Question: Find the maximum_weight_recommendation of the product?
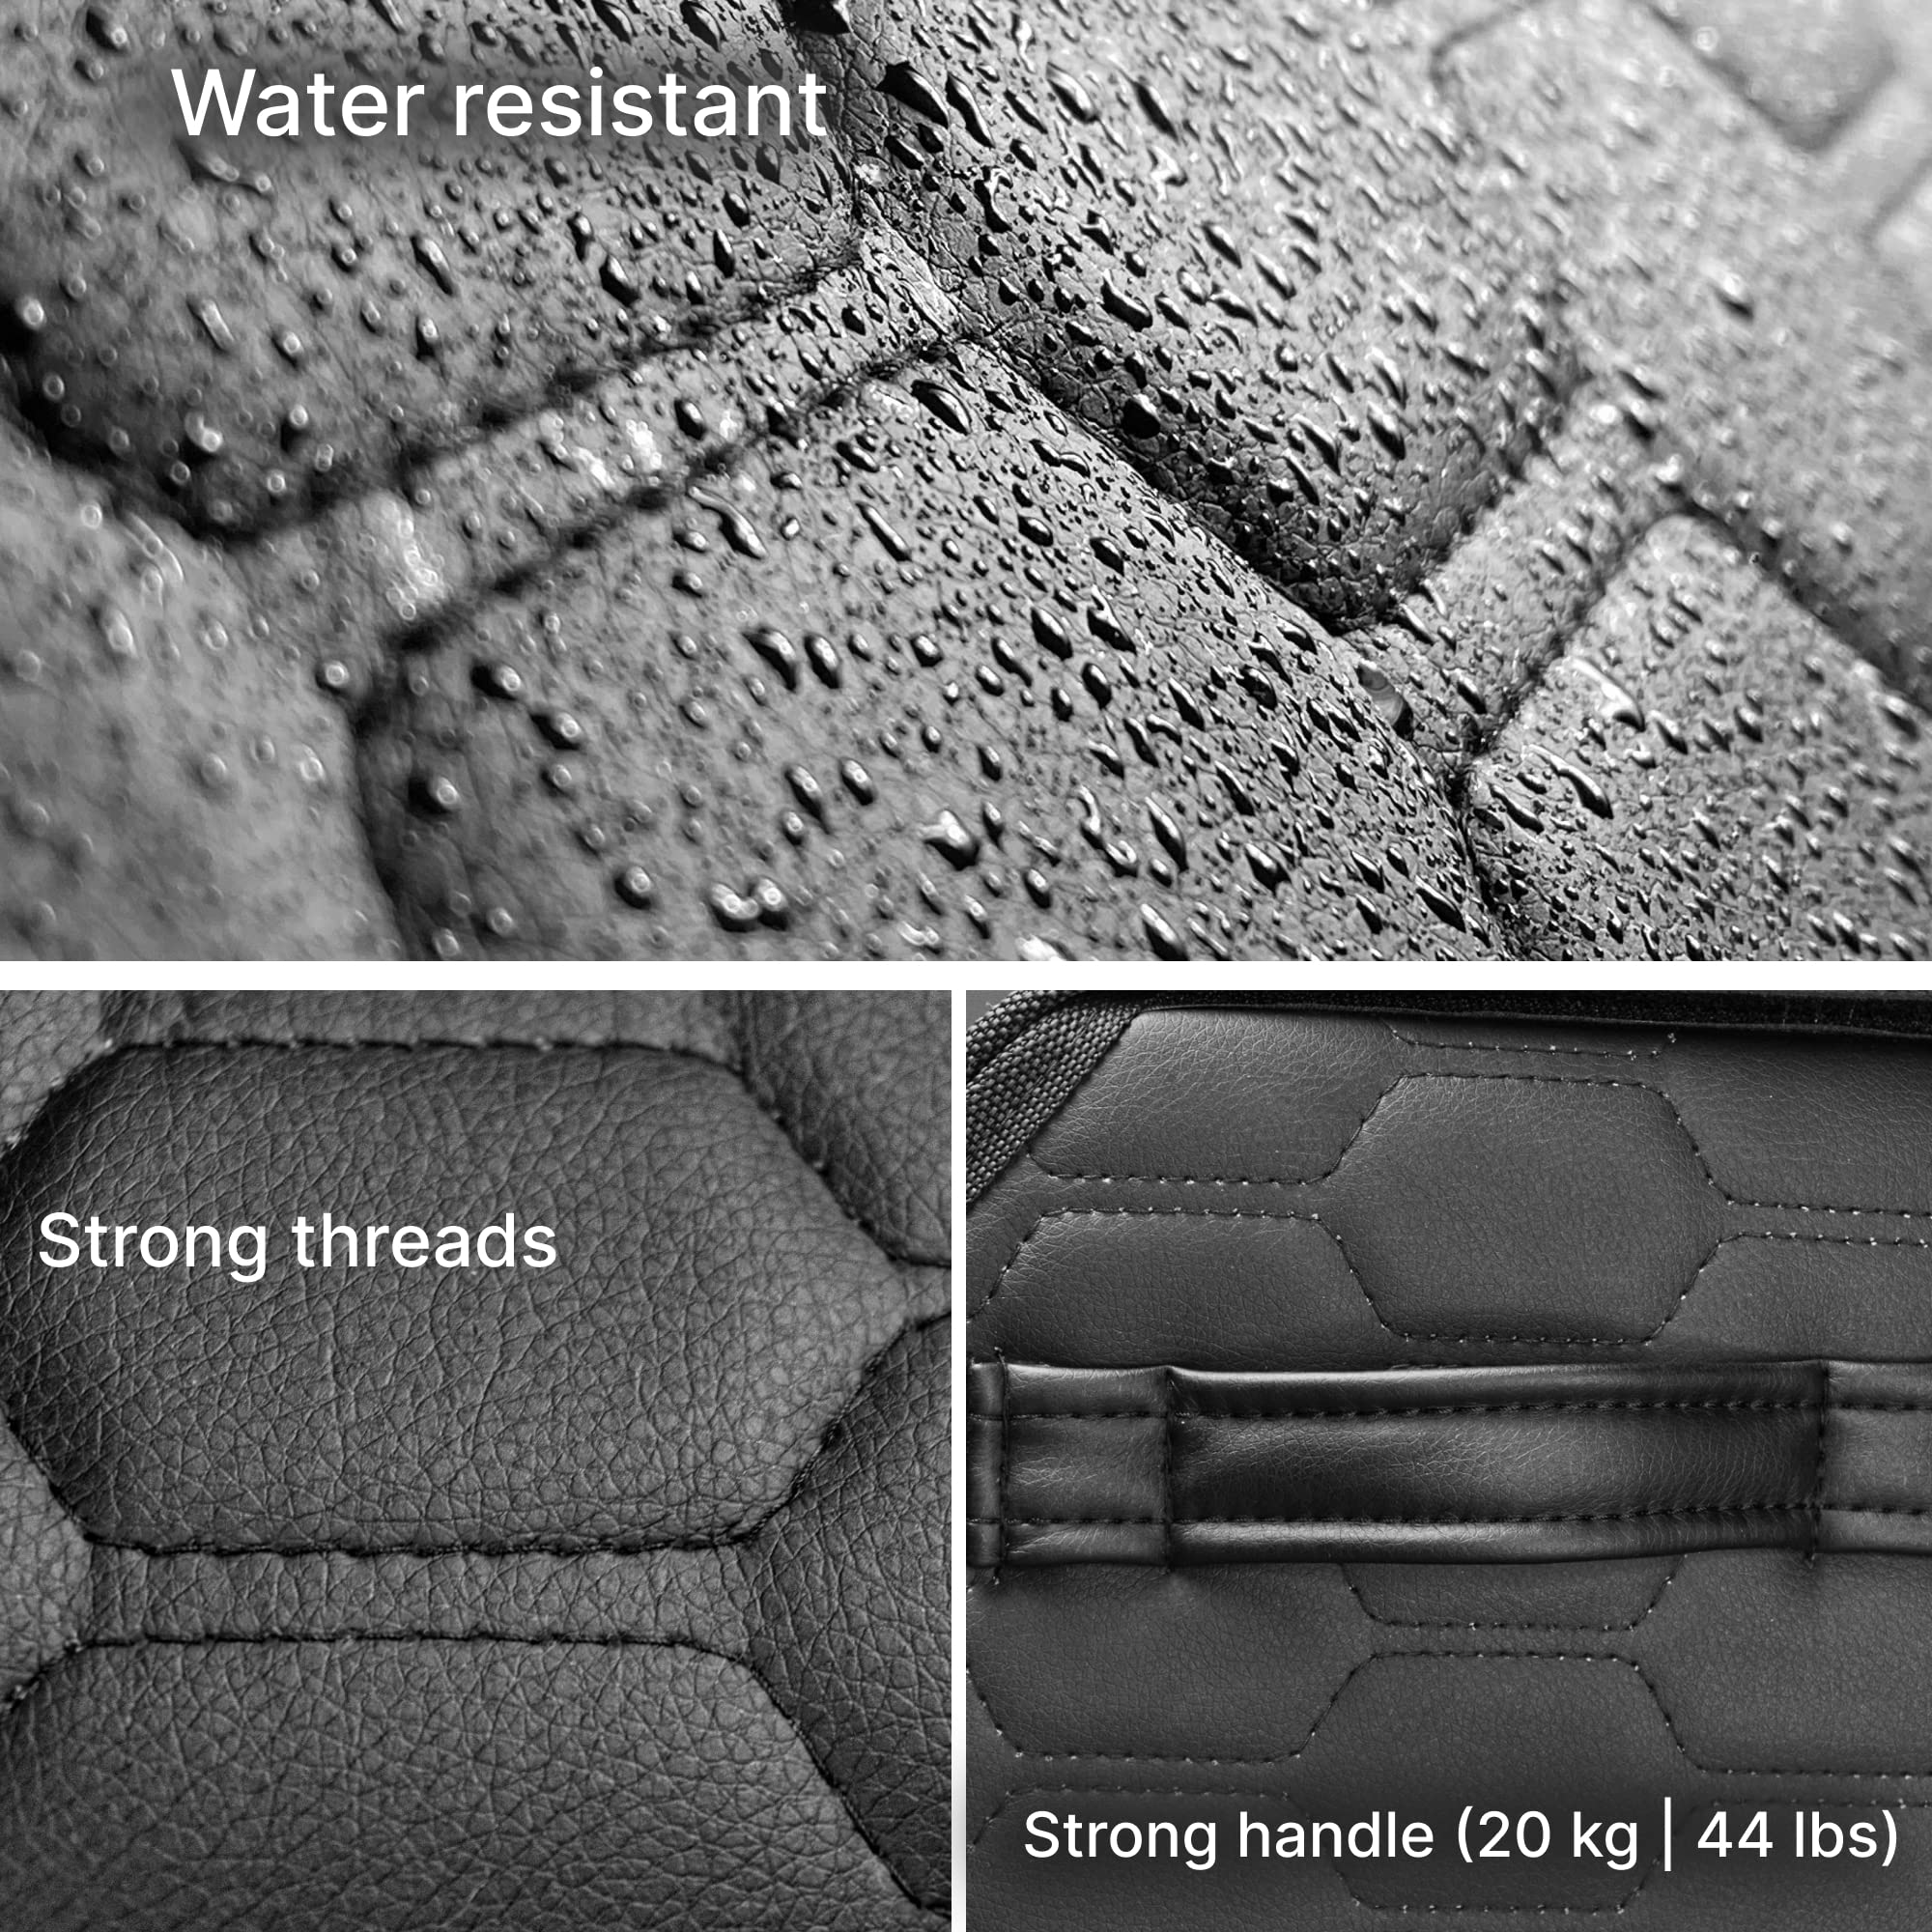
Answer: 20.0 kilogram